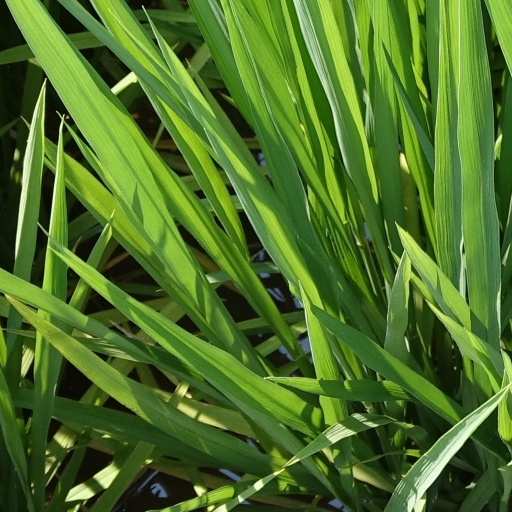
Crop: rice